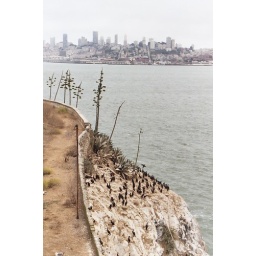
Notice the bird colonies on the rock and the view of San Francisco in the background.